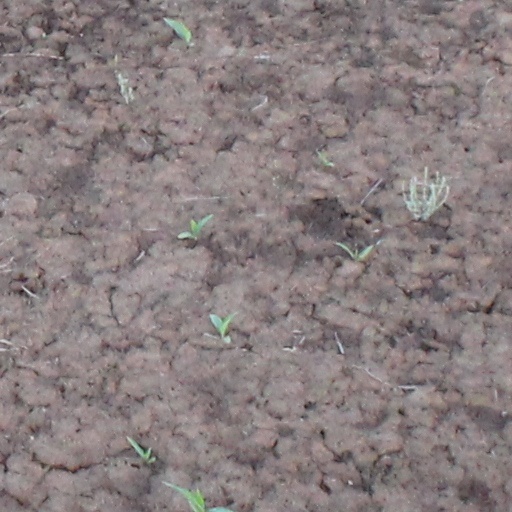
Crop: wheat